Postage stamps and postal history of Pakistan

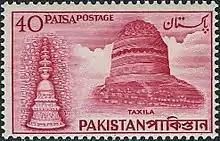
A stupa in Taxila depicted on stamp

Over the years, the postal authorities have portrayed, commemorated and honoured various personalities, national and international organisations and events, the country's flora and fauna, its cultural and historical heritage as well as the country's development. Other themes include health, educational institutions, religion, sports and defence.